Left Coast Lifter

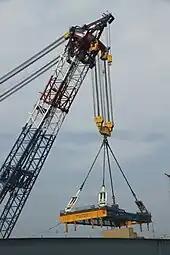
"Left Coast Lifter" working on the new Tappan Zee bridge.

American Bridge/Fluor solicited offers for "Left Coast Lifter" in 2012, after the conclusion of its work on the Bay Bridge. A consortium of companies, Tappan Zee Constructors (TZC, a joint venture of Fluor, American Bridge, Granite and Traylor Brothers), purchased the crane barge, which gave them a competitive edge in the bidding process for the construction of the Tappan Zee Bridge replacement across the Hudson River. Reportedly, according to the purchase agreement between TZC and ABFJV, "Left Coast Lifter" will be returned to ABFJV once the work on the Tappan Zee Bridge is completed.